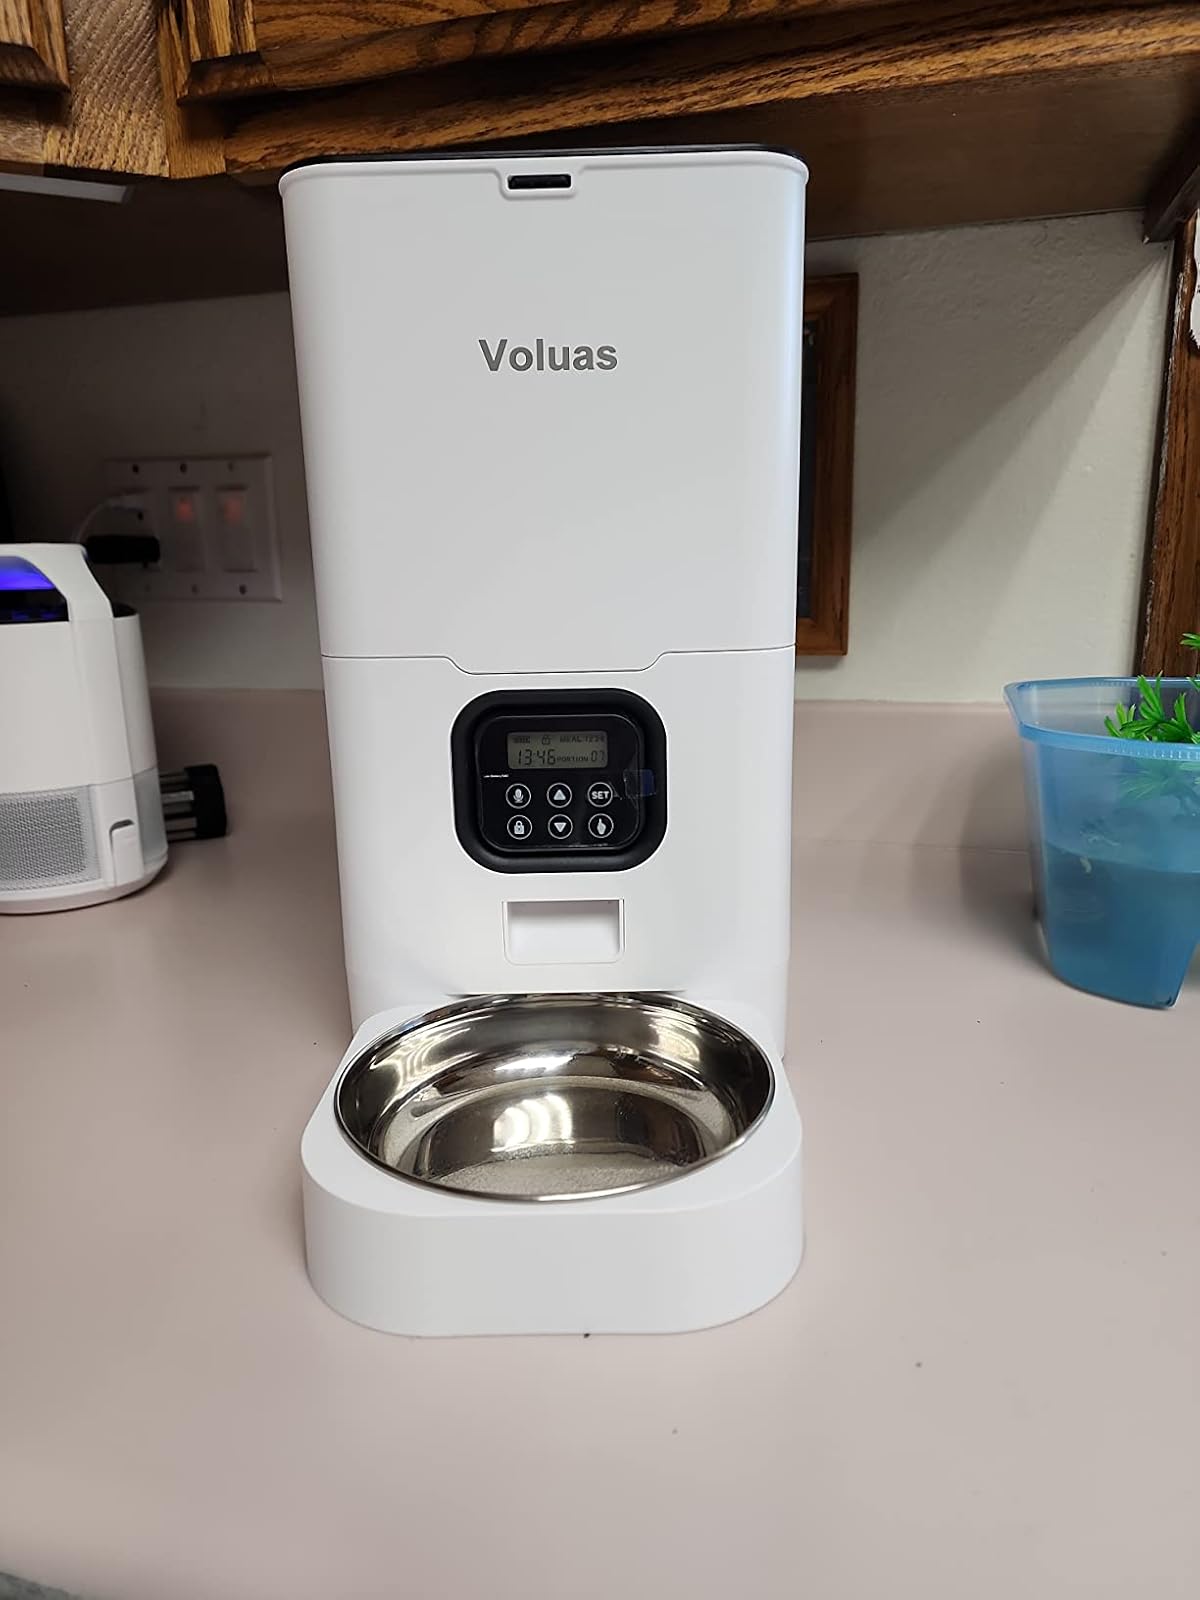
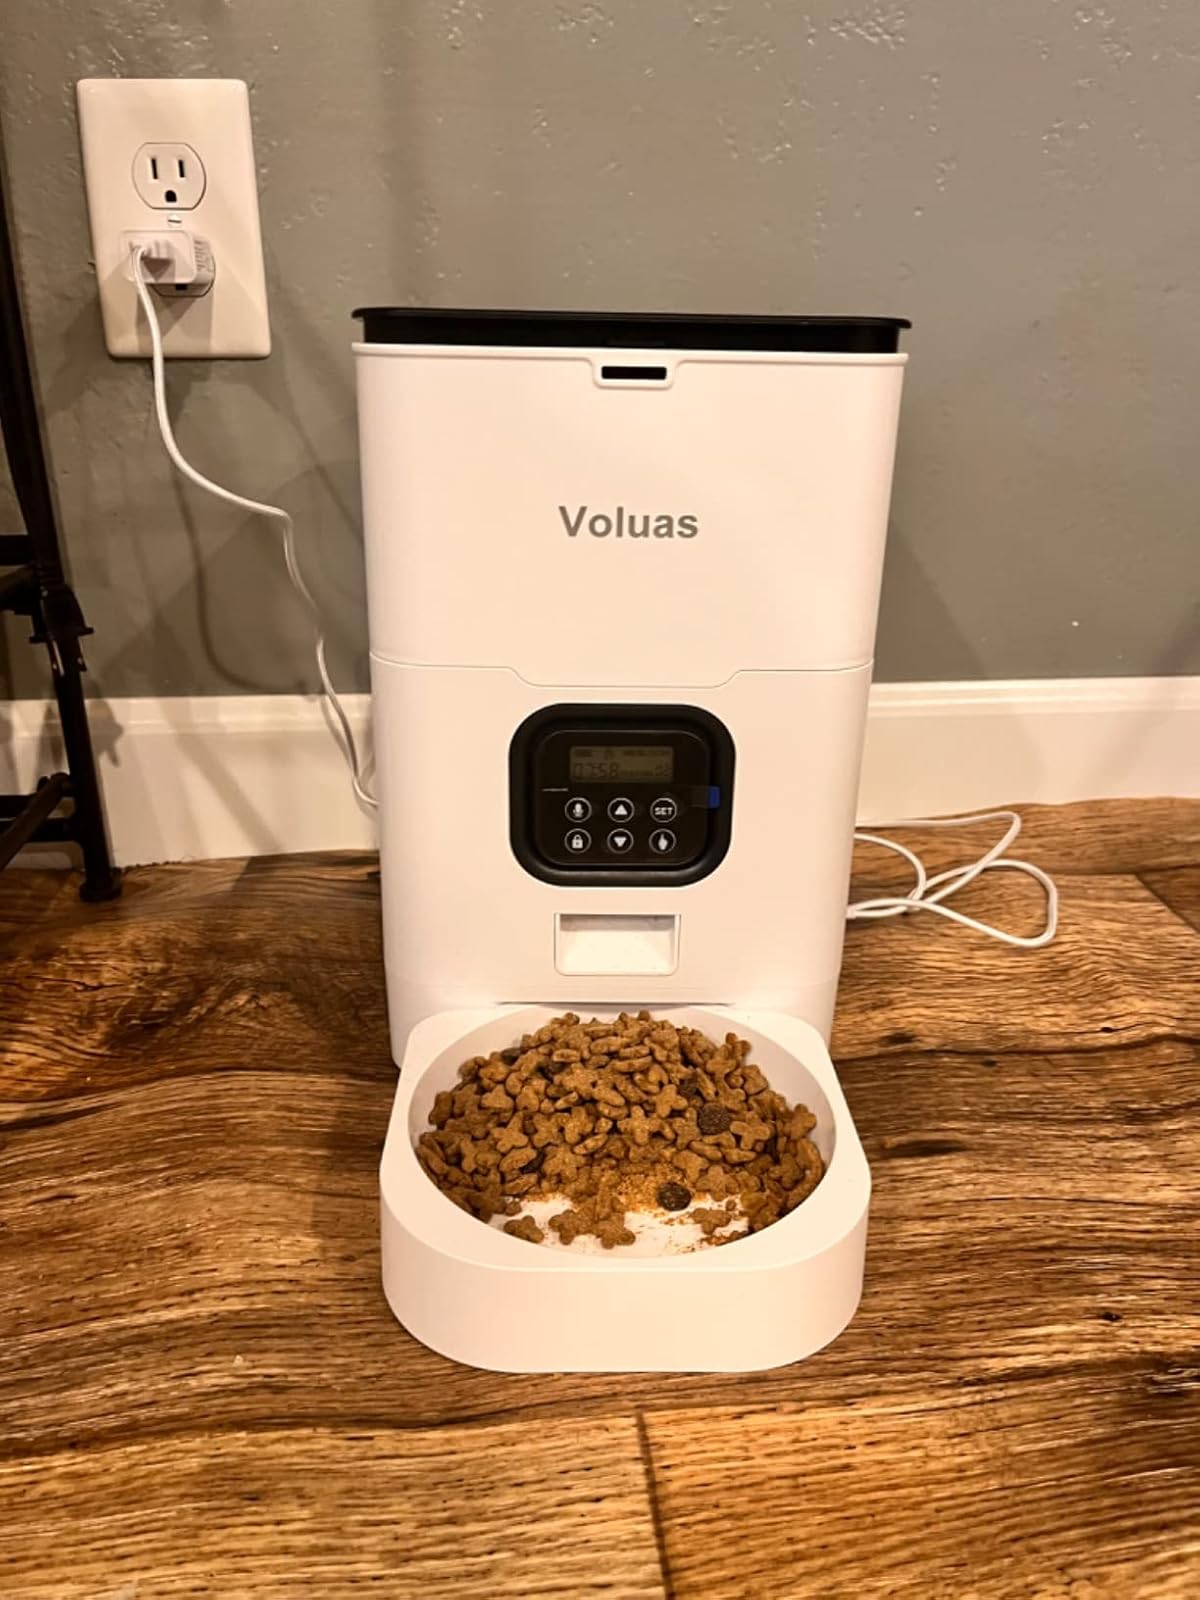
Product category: items_feeder
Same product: yes